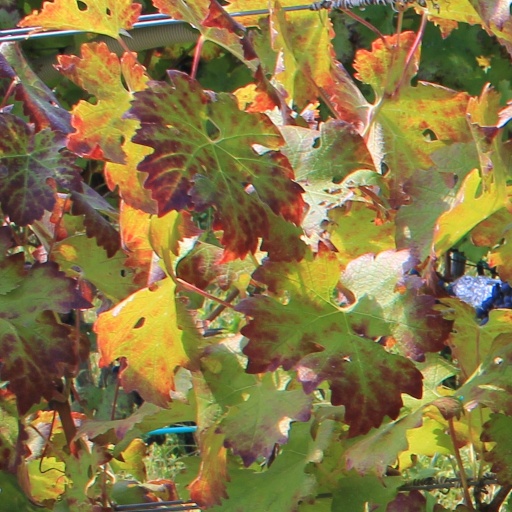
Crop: grape